List of people from Cloud County, Kansas

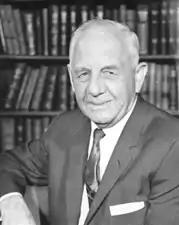
Frank Carlson, Kansas politician and former governor

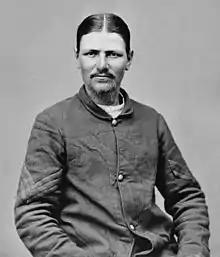
Boston Corbett was the Union Army soldier who shot and killed Abraham Lincoln's assassin, John Wilkes Booth. He lived south of Concordia.

The following is a list of people from Cloud County, Kansas. Inclusion on the list should be reserved for notable people past and present who have lived in the county, either in cities or rural areas.